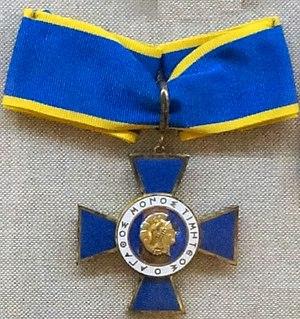
Présentées au musée.